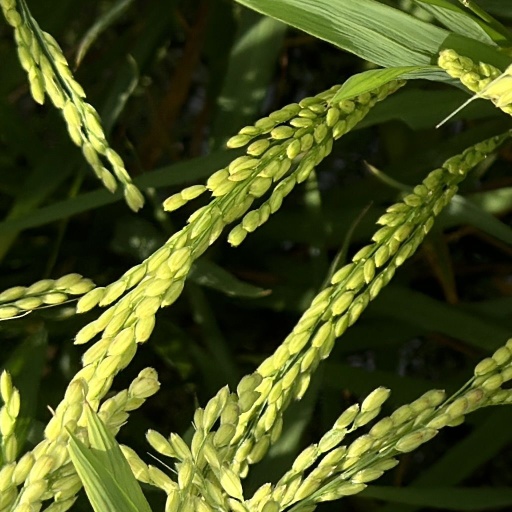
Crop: rice